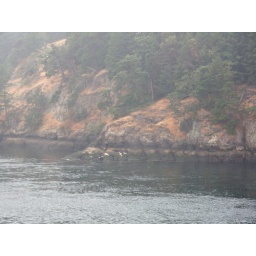
They're hard to see at this resolution, but the white shapes on the rocks by the water are seals.